Nictitating membrane

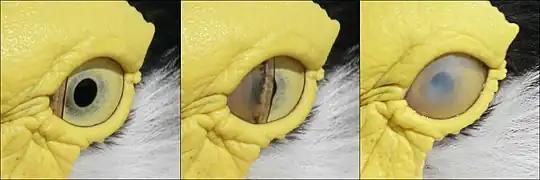
The nictitating membrane of a masked lapwing as it closes over the left eye, originating from the medial canthus

The nictitating membrane (from Latin "nictare", to blink) is a transparent or translucent third eyelid present in some animals that can be drawn across the eye from the medial canthus to protect and moisten it while maintaining vision. Most Anura (tailless amphibians), some reptiles, birds, and sharks, and some mammals (such as cats, beavers, polar bears, seals, sheeps, and aardvarks) have full nictitating membranes; in many other mammals, a small, vestigial portion of the nictitating membrane remains in the corner of the eye. It is often informally called a third eyelid or haw; the scientific terms for it are the "plica semilunaris", "membrana nictitans", or "palpebra tertia".